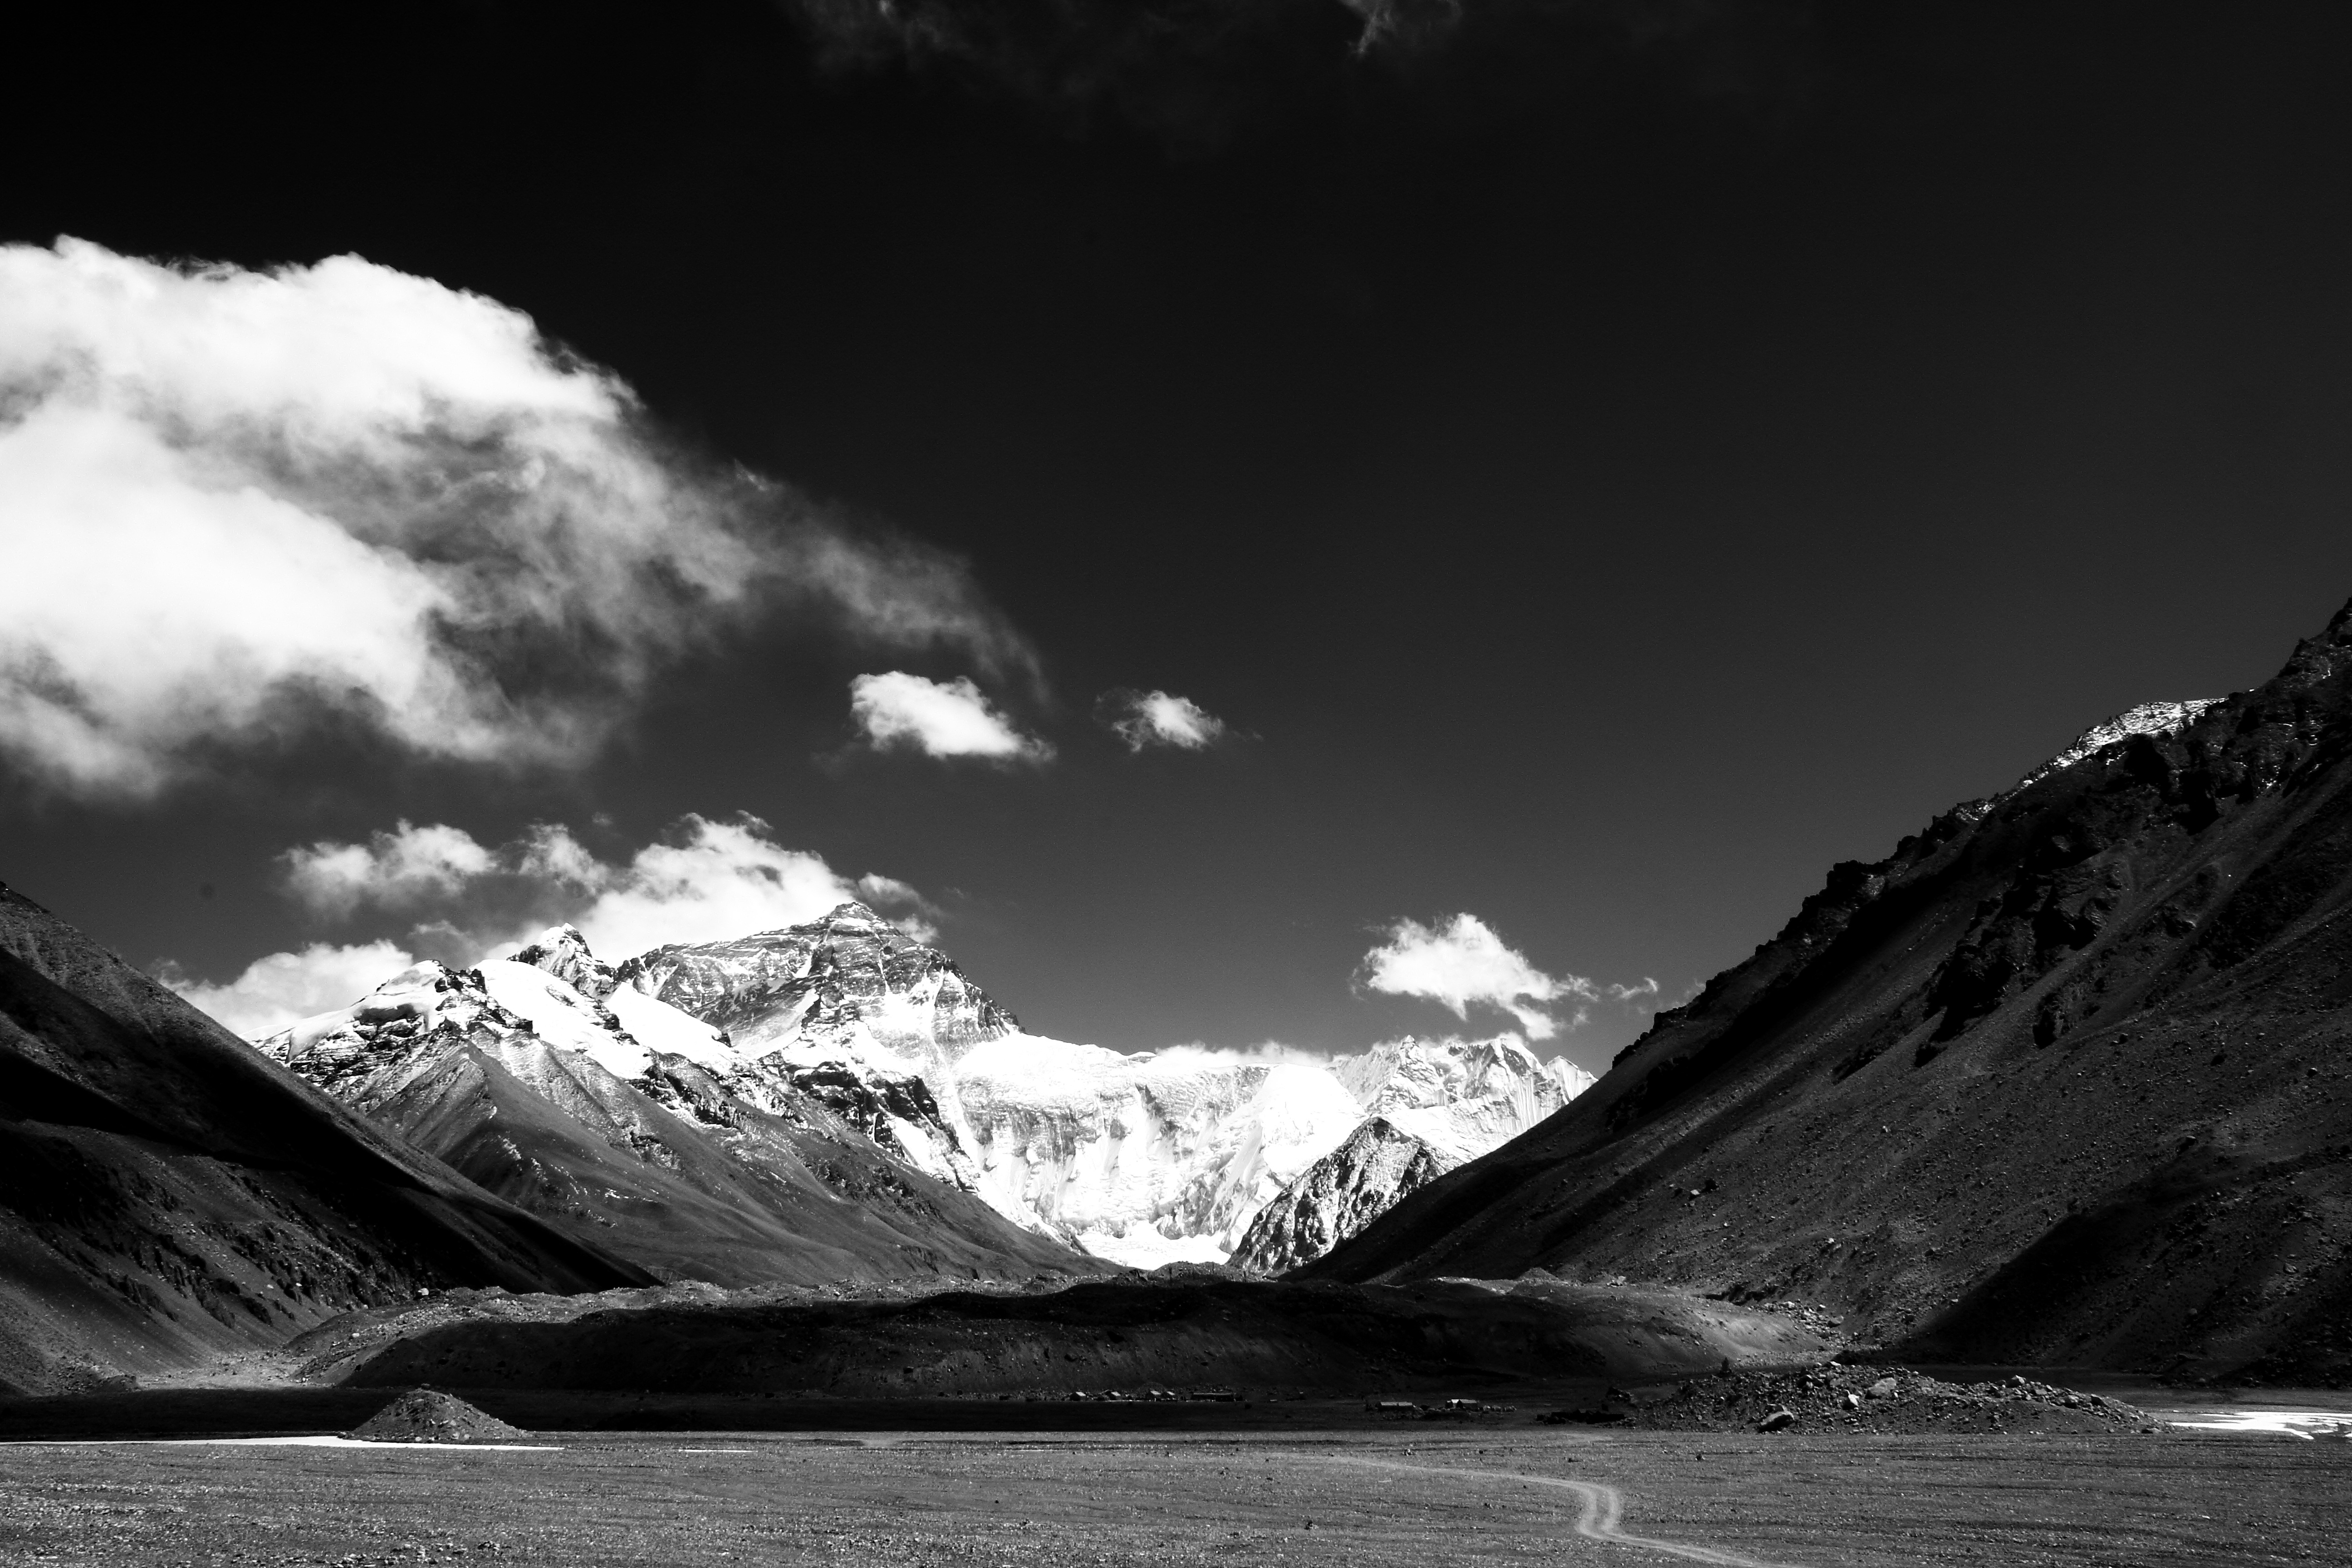
landscape, nature, mountain, snow, cloud, black and white, sky, photography, mountain range, darkness, monochrome, tibet, landform, everest, monochrome photography, mountainous landforms